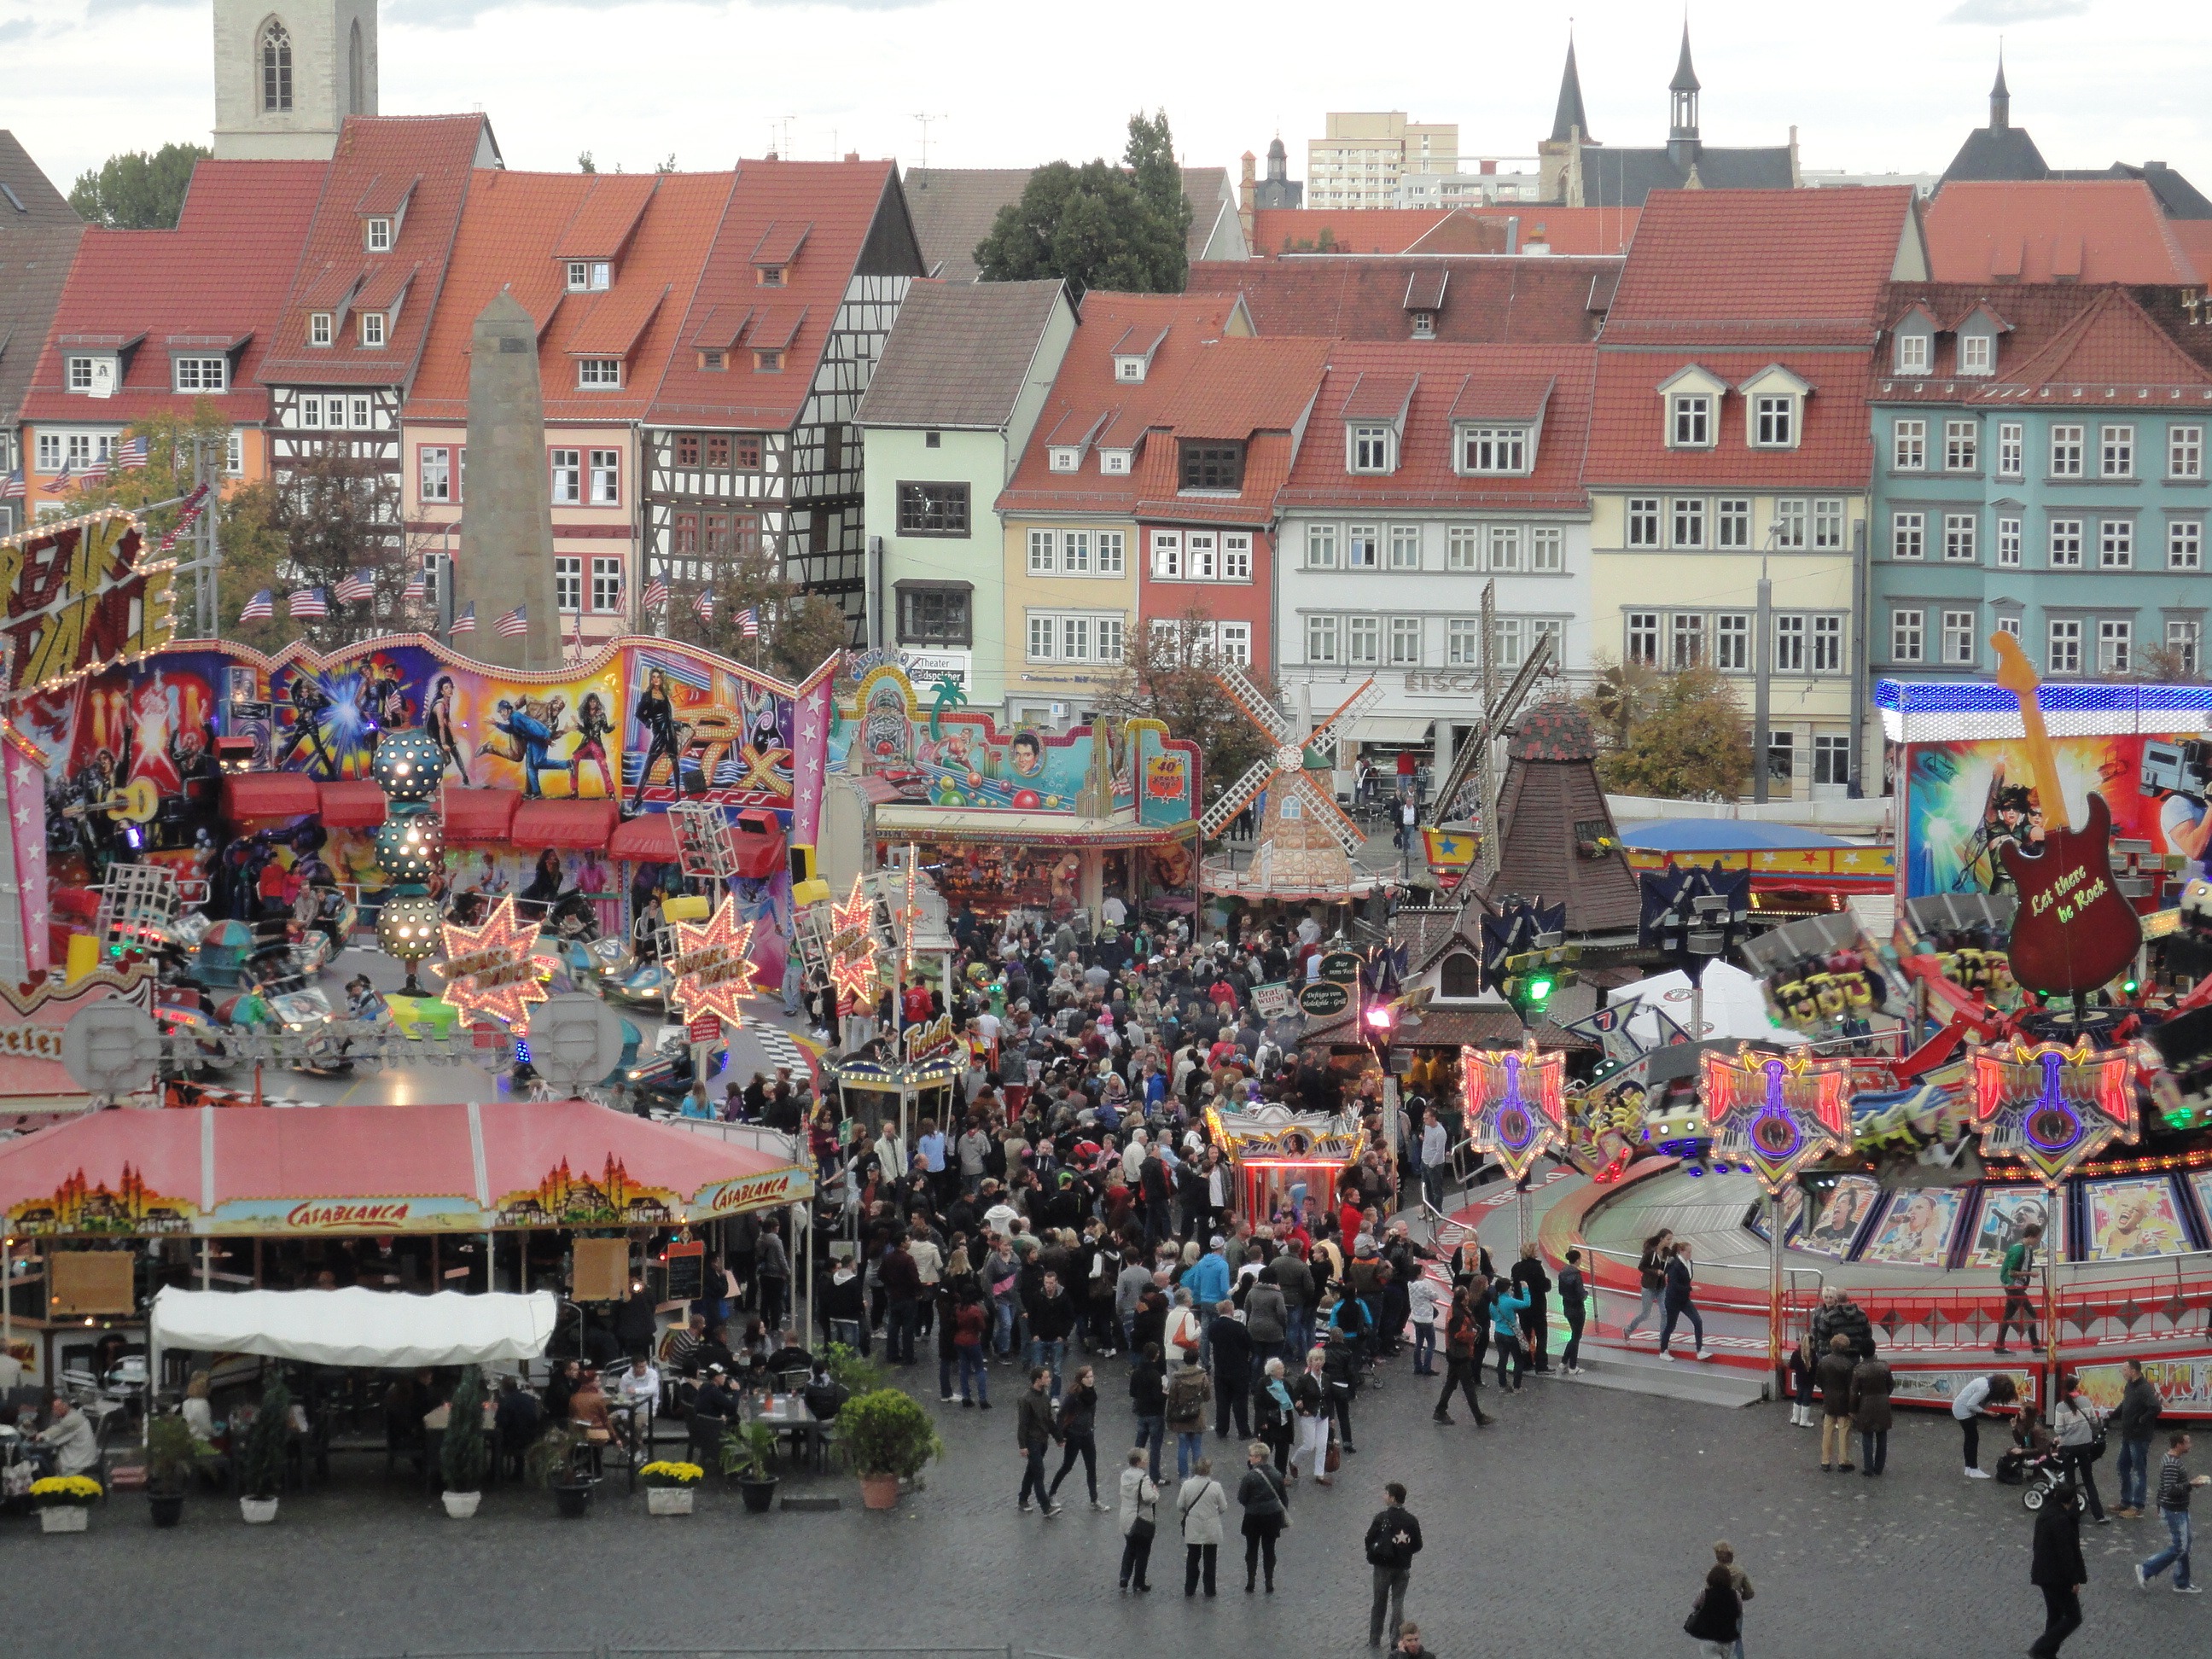
crowd, festival, event, erfurt, folk festival, thuringia germany, historical houses, town festival